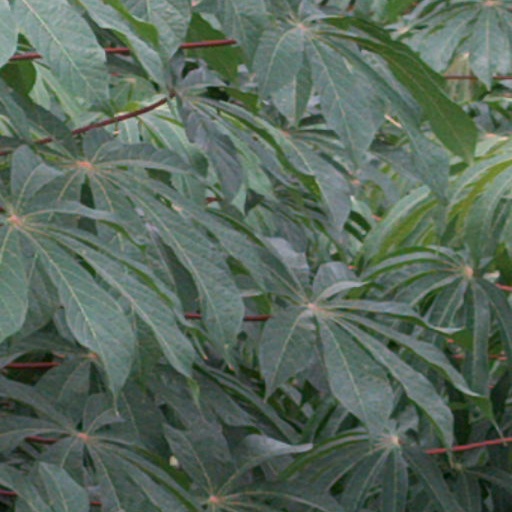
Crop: cassava